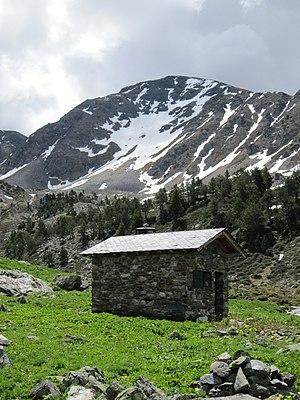
Le pic de Serrère est l'un des plus hauts sommets d'Andorre, culminant à une altitude de 2 912 mètres, sur la frontière avec la France.